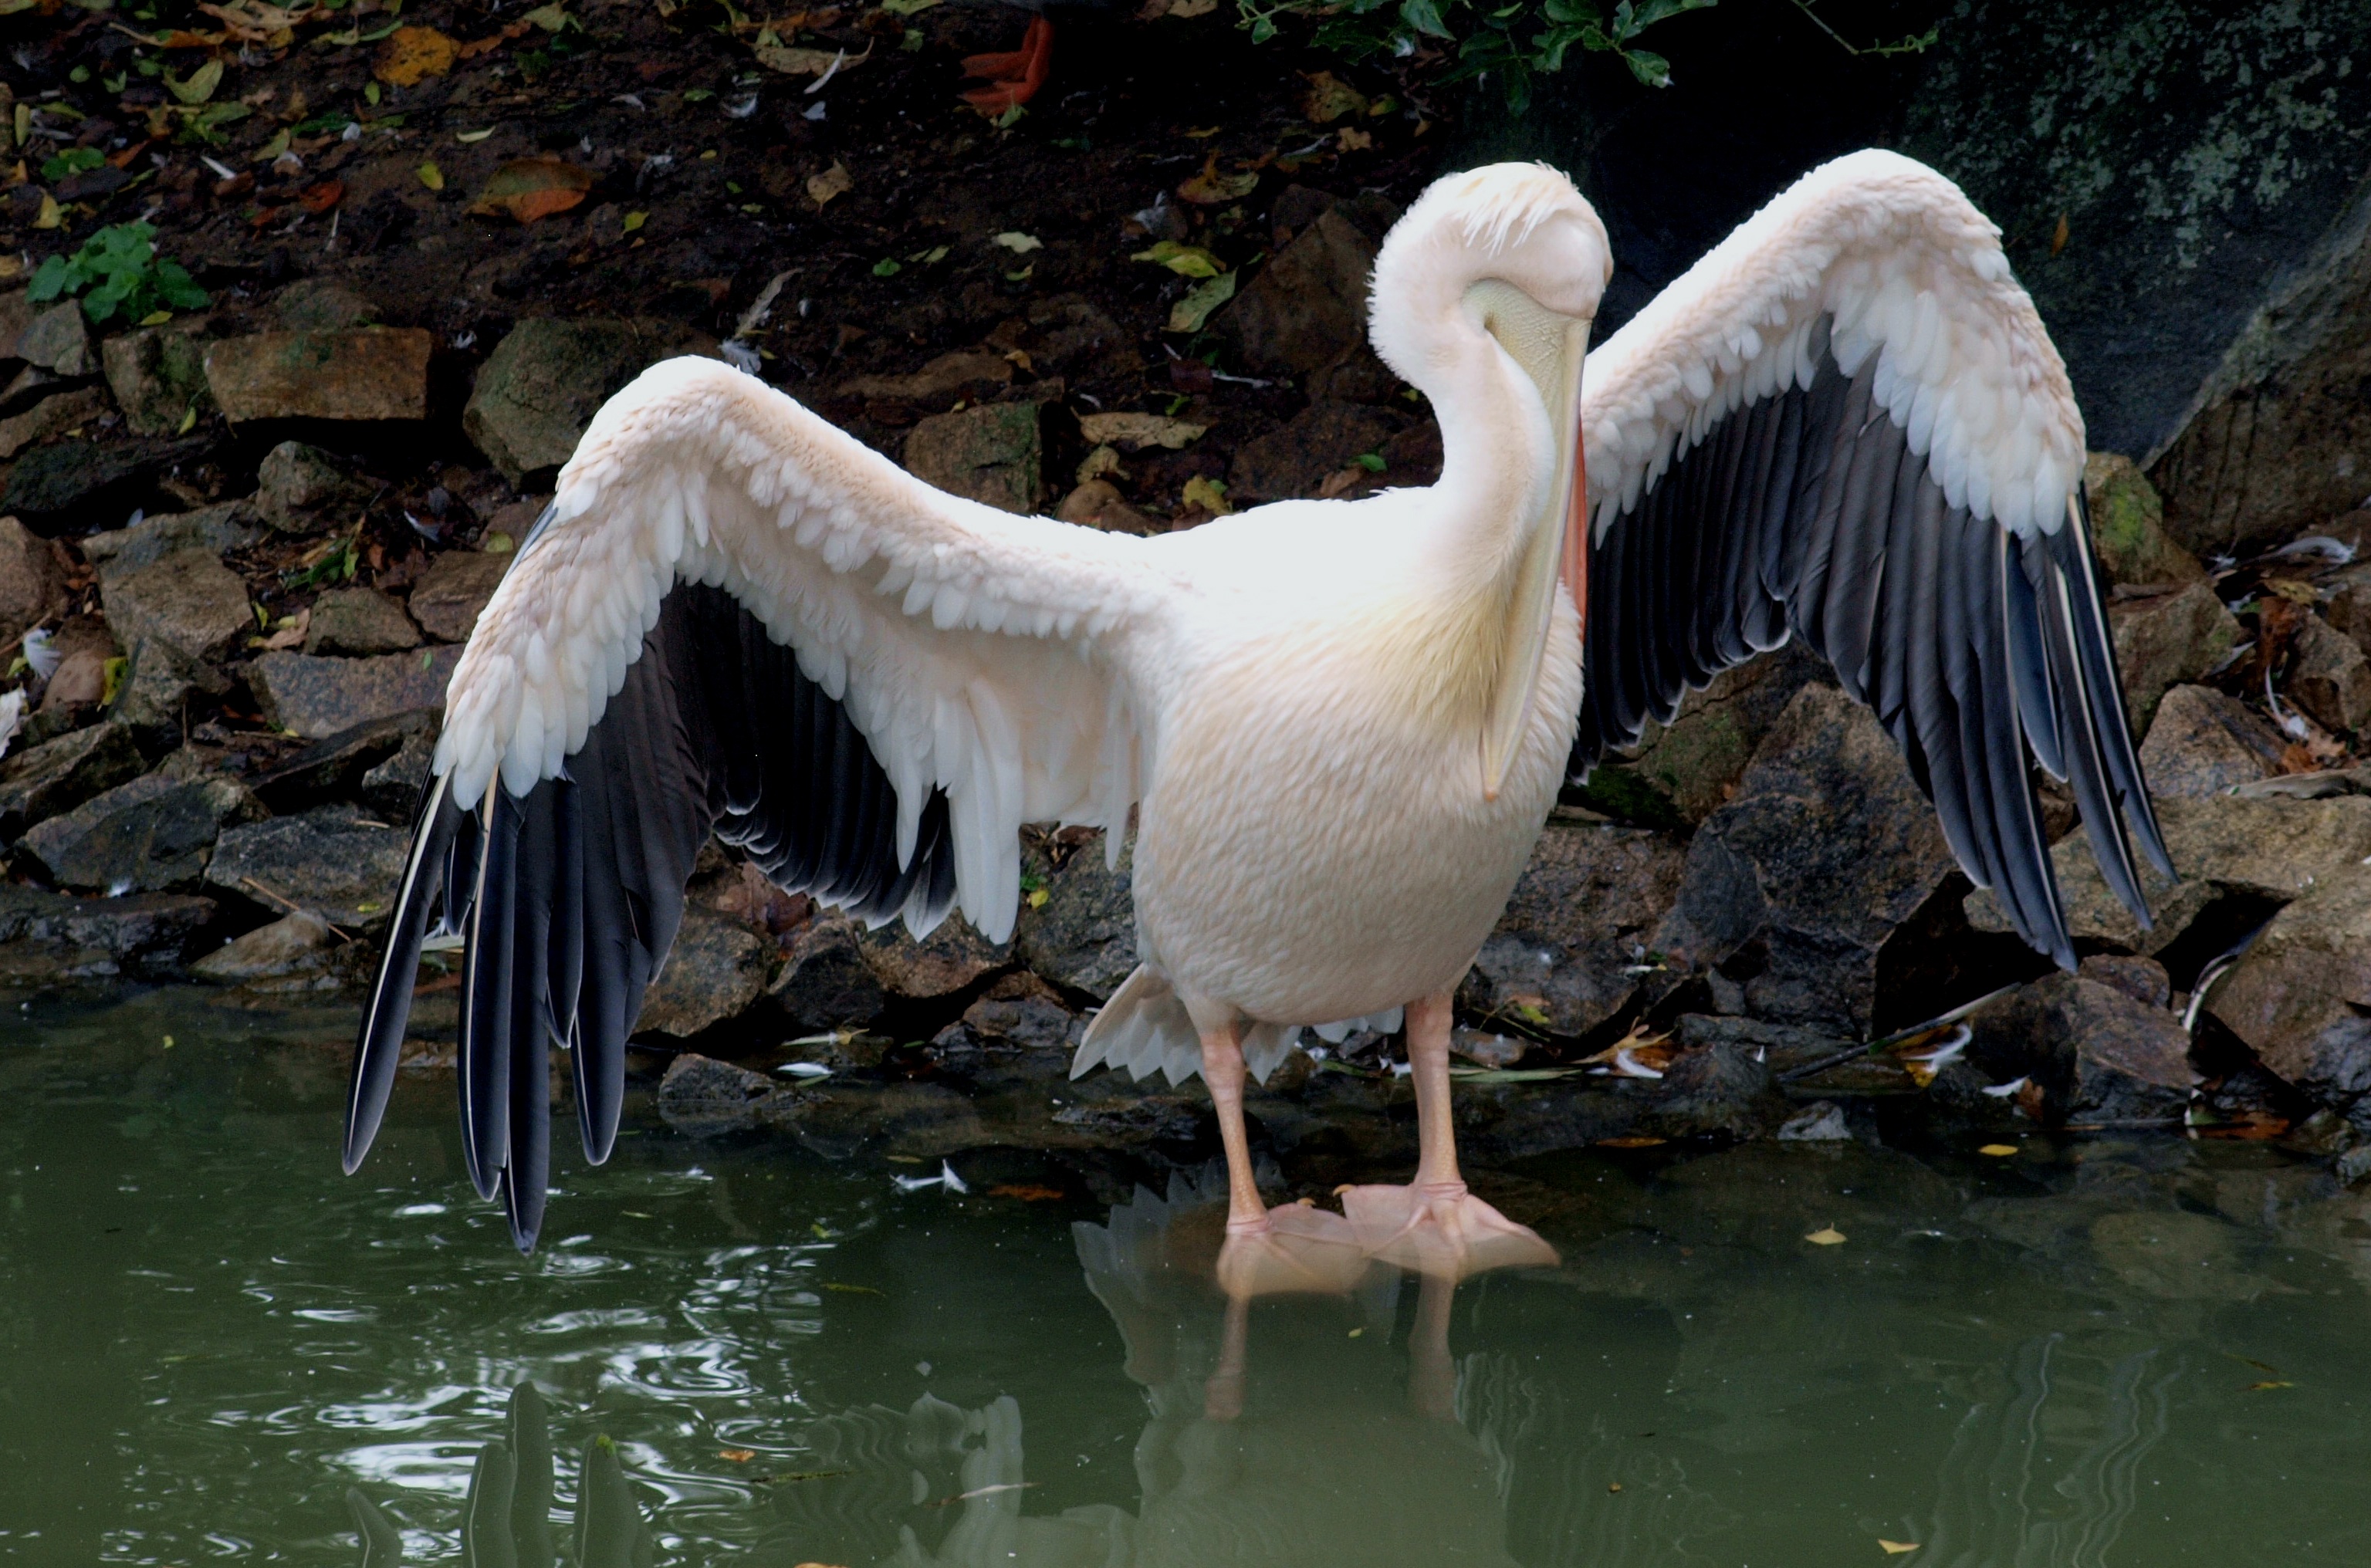
nature, bird, wing, wet, pelican, wildlife, zoo, beak, dried, fauna, wings, vertebrate, water bird